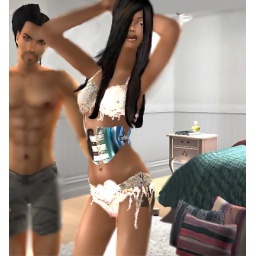
girl and guy in made in game bed room